Dolly My Baby

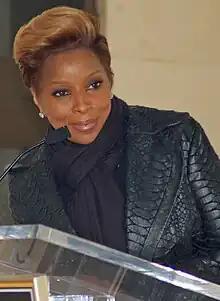
Mary J. Blige ("pictured") performed backing vocals for the remix version.

The second remix version, titled "Dolly My Baby (Bad Boy Extended Mix)", is the same as the first remix version, only this time with guest vocals by co-remix producers Jesse West (under the alias 3rd Eye) and Sean Combs (under the alias Puff Daddy). In addition to Combs and West, the remix also marked the official recording debut of a then-unknown The Notorious B.I.G. (who was also known as "B.I.G." and "Biggie Smalls"). 3rd Eye's verse contained an interpolation of the traditional folk song "Ring a Ring of O' Roses" and in the "Bad Boy Extended Mix" version, he opens his verse with ""bling bling. Who's that with Super Cat?"". It has since been suggested that 3rd Eye was the first hip-hop artist to coin the complete term ""bling bling"." The original version contains a sample and an interpolation of Eric Donaldson's "Cherry Oh Baby", and B.I.G.'s verse included a sample of "Maddy Maddy Cry" by Papa San. This version is well known today.